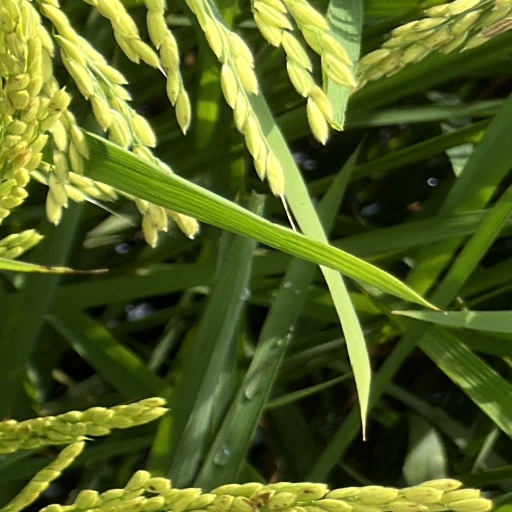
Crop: rice